Ander Herrera

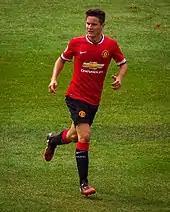
Herrera playing for Manchester United in 2014

Herrera was the subject of a £24 million offer from Manchester United in August 2013, but the bid was rejected by Athletic Bilbao. A year later, Manchester United tried to sign him again. On 26 June 2014, Athletic announced on their official website that they had rejected a €36 million (£28.85 million) bid from Manchester United for Herrera. Athletic Bilbao later confirmed that Herrera had activated his buyout clause, allowing United to sign him. Manchester United announced on the same day they had completed the signing of Herrera on a four-year contract, pending the receipt of an International Transfer Certificate.